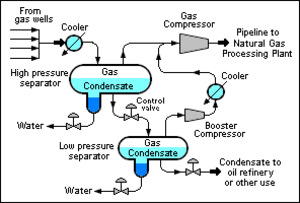
Un condensat de gaz naturel est un mélange liquide d'« hydrocarbures légers » obtenu par condensation de certains gaz naturels bruts. Ce condensat est un mélange d'hydrocarbures de type C₅ à C₈.